Vida de Jesucrist

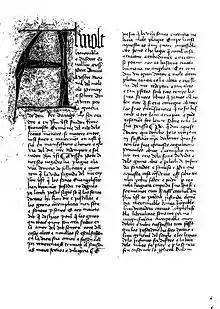
Beginning of the manuscript of Francesc Eiximenis' "Vida de Jesucrist" from the Library of the University of Valencia (Ms. 209. F. 1r).

The Vida de Jesucrist ("Life of Jesus Christ") is a literary work by Francesc Eiximenis in Catalan written in Valencia possibly between 1399 and 1406, though the important scholar Albert Hauf dates it to 23 June 1403. It was dedicated to Pere d'Artés, who was a kind of Chancellor of the Exchequer of the Crown of Aragon, whom Eiximenis had already dedicated the Llibre dels àngels (Book of Angels).